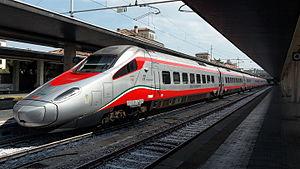
Les trains Pendolino sont des rames automotrices pendulaires conçues, mises au point et construites par la société italienne Fiat Ferroviaria, capables de rouler sur des voies normales à des vitesses supérieures de 30 à 35 % par rapport aux autres convois. Le système de pendulation est de type actif car l'inclinaison de la rame est programmée.
Frecciargento est une catégorie de services ferroviaires de la compagnie ferroviaire italienne Trenitalia, qui a remplacé en juin 2012 la catégorie Eurostar Italia High Speed par les Frecce. Auparavant, les trains à grande vitesse Eurostar Italia avaient reçu le nom complémentaire de Frecciarossa ou Frecciargento, qui sont aujourd'hui les noms principaux des services ferroviaires.